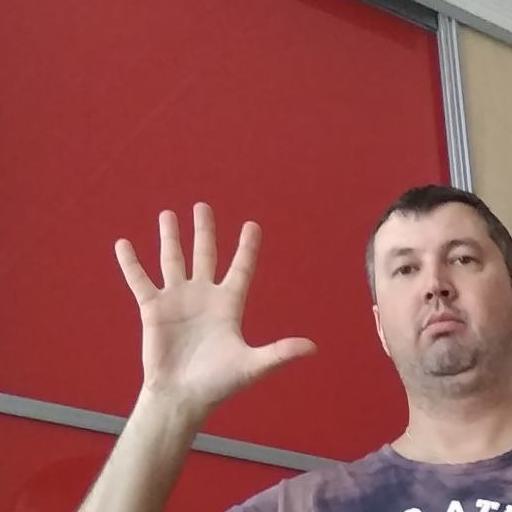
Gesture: palm